Nina Foch

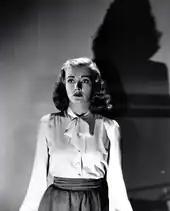
Foch as Harriet Hosbon in "Johnny O'Clock" (1947)

After signing a contract with Columbia Pictures at age 19, Foch made her feature film debut in the studio's horror picture "The Return of the Vampire" (1943) with Bela Lugosi, subsequently appearing in Columbia's "Cry of the Werewolf" the next year. This was followed with a role in the biopic "A Song to Remember" (1945), the drama "I Love a Mystery" (1945); and a string of film noirs, including "Escape in the Fog" (1945), in which she starred as a woman who has a premonition of her kidnapping. The same year, she had the titular role in "My Name is Julia Ross", a mystery about a woman who, after taking a new job working as a secretary for a family in London, awakens one morning to find herself with a different identity in a remote seaside house in rural Cornwall.